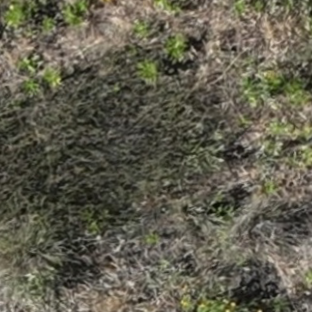
Month: july